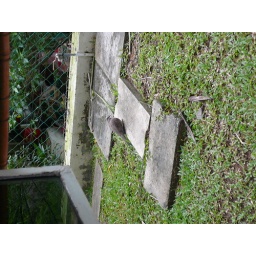
Fat bird outside the window in JB